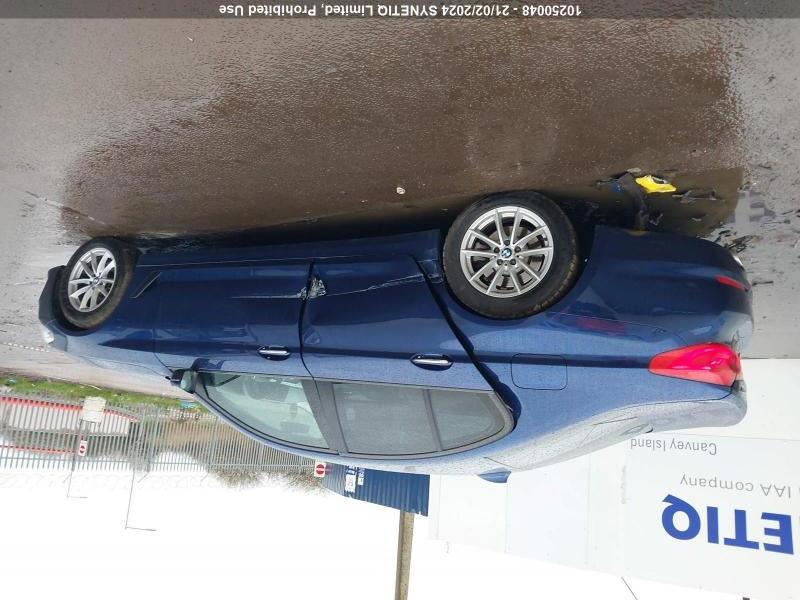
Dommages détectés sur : porte avant droite, porte arrière droite, aile arrière droite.
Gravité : mineur